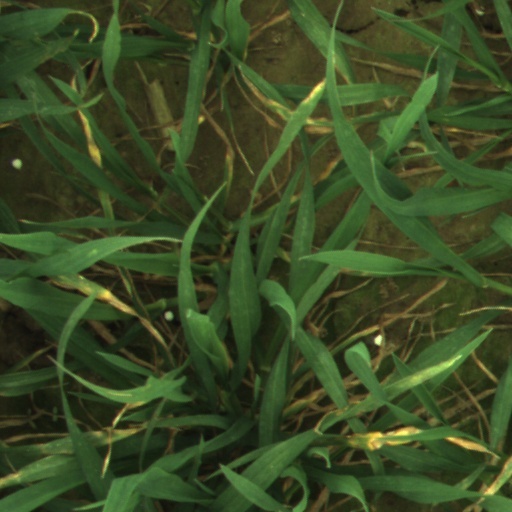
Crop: wheat